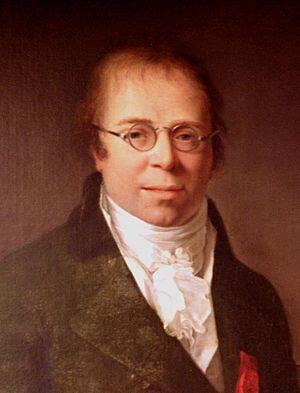
portrait du premier préfet des Deux-Sèvres, officier de la légion d'honneur, baron
Claude-François-Étienne, baron Dupin, est un administrateur et homme politique français. Il fut le premier préfet des Deux-Sèvres et conseiller maître à la cour des comptes.
Cette page concerne les événements qui se sont produits au dix-huitième siècle en Lorraine.